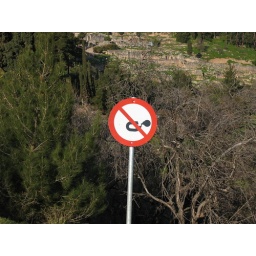
I still don't know what this sign spotted in Delphi was supposed to tell me not to do.